Nicolai Abildgaard

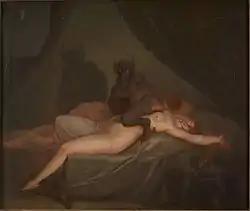
"Nightmare" (1800) after Henry Fuseli's "The Nightmare" (1781).

The fire at Christiansborg Palace, in February 1794, also had a dampening effect on his career, for seven of the ten monumental paintings of the grandiose project were destroyed in that accident. The project was stopped and so were his earnings. However, after that devastating fire accident, he started getting decorative assignments and also got the opportunity to practice as an architect. He decorated the Levetzau Palace (now known as Christian VIII's Palace) at Amalienborg (1794–1798), recently occupied home of King Christian VII of Denmark's half-brother Frederik. His protégé Bertel Thorvaldsen headed the sculptural efforts. He also planned for rebuilding the Christiansborg Palace, but he could not get the assignment.